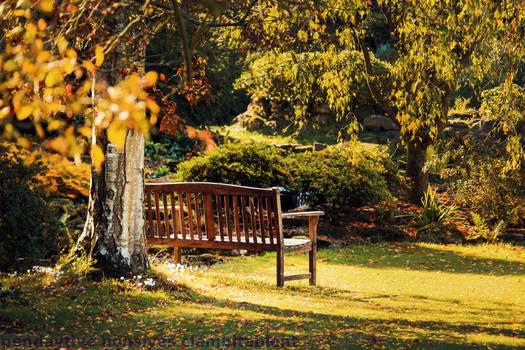
Label: Watermark